Franz Heinrich Schwechten

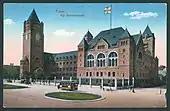

In 1868, Schwechten received an award from the Berlin Architect's Union for the Neoclassical design of a Prussian Parliament building. The next year, he graduated as a master builder and began his career as chief architect of the Berlin-Anhalt Railway Company. His first major work was the monumental Anhalter Bahnhof terminus opened in 1880, then the largest station building in Continental Europe. Among his works were the designs of Tyszkiewicz Palace in Palanga (Polangen) and the Imperial Castle in Poznań (Posen). One of the most notable of Schwechten's designs was the Kaiser Wilhelm Memorial Church (completed in 1895), with its tower and distinct Neo-Romanesque style elements.